Jason Wu

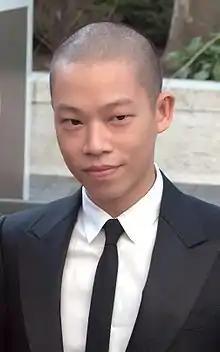
Wu in 2009

Jason Wu (born September 27, 1982) is a Canadian artist and fashion designer based in New York City.